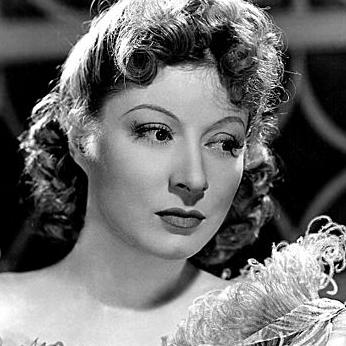
Age: 35